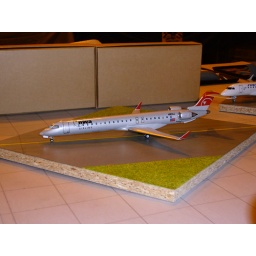
Authentic Airliners 1/144 CRJ-900,  The clear nose piece made for an interesting photo-flash effect in the cockpit windows here.